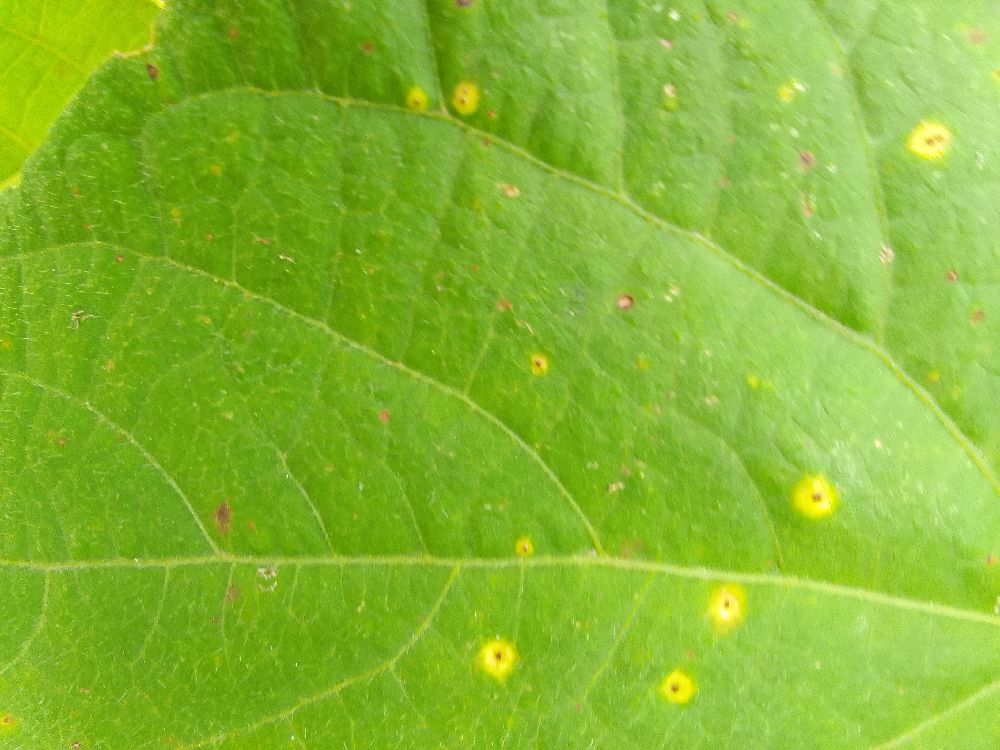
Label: rust